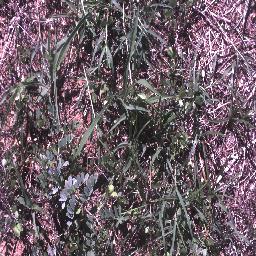
Label: negative